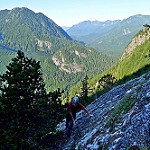
Scene: Outdoor